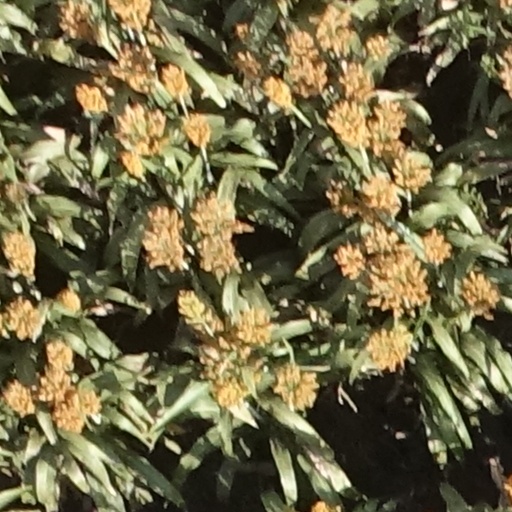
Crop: sorghum